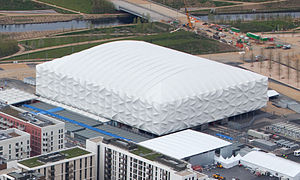
Basketball Arena
Basketball Arena
Basketball Arena er en midlertidig idrætshal i London, der blev bygget i perioden fra oktober 2009 til juni 2011, til afholdelse af basketball, kørestolsbasketball, kørestolsrugby og håndbold ved Sommer-OL og Sommer-PL i London i 2012.